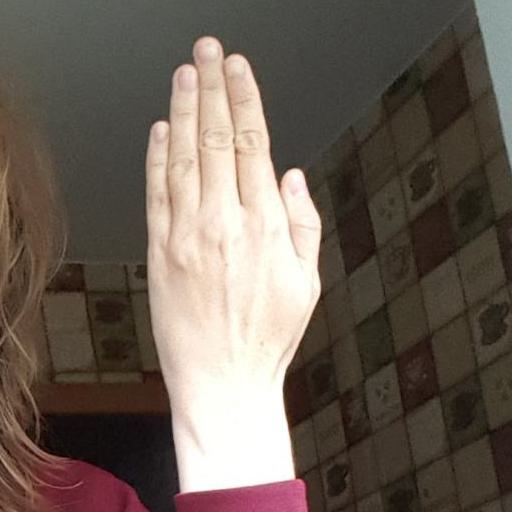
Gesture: stop_inverted